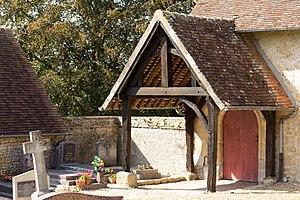
Porche de l'église Saint-Jean de Saint-Jean-de-Livet. This building is inscrit au titre des Monuments Historiques. It is indexed in the Base Mérimée, a database of architectural heritage maintained by the French Ministry of Culture,
Saint-Jean-de-Livet est une commune française, située dans le département du Calvados en région Normandie, peuplée de 221 habitants.
Cette liste regroupe une partie des monuments historiques du Calvados.
L'église Saint-Jean de Saint-Jean-de-Livet est une église catholique située à Saint-Jean-de-Livet, en France.